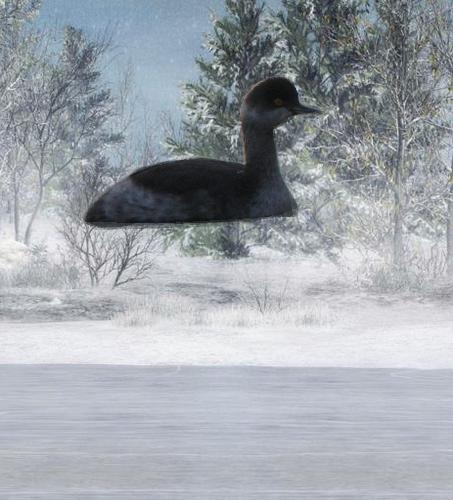
Bird species: Eared_Grebe
Bird type: waterbird
Background: water